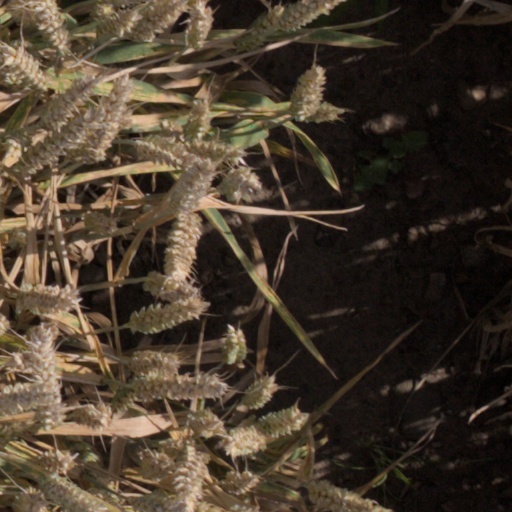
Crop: wheat